Espen Barth Eide

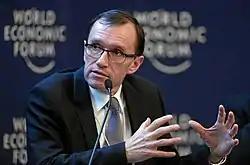
Eide during the WEF 2013

From 2014 to 2016 he served as managing director and member of the managing board at the World Economic Forum in Geneva.